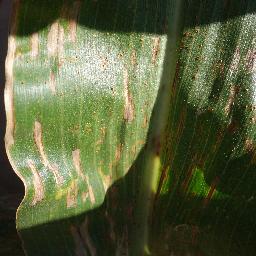
Label: Corn_(Maize)___Gray_Leaf_Spot_(Cercospora)